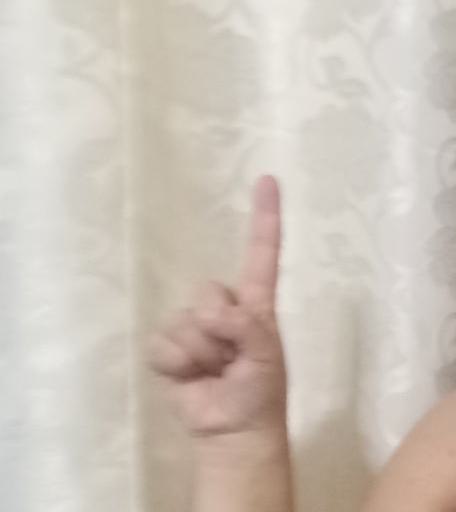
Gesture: one